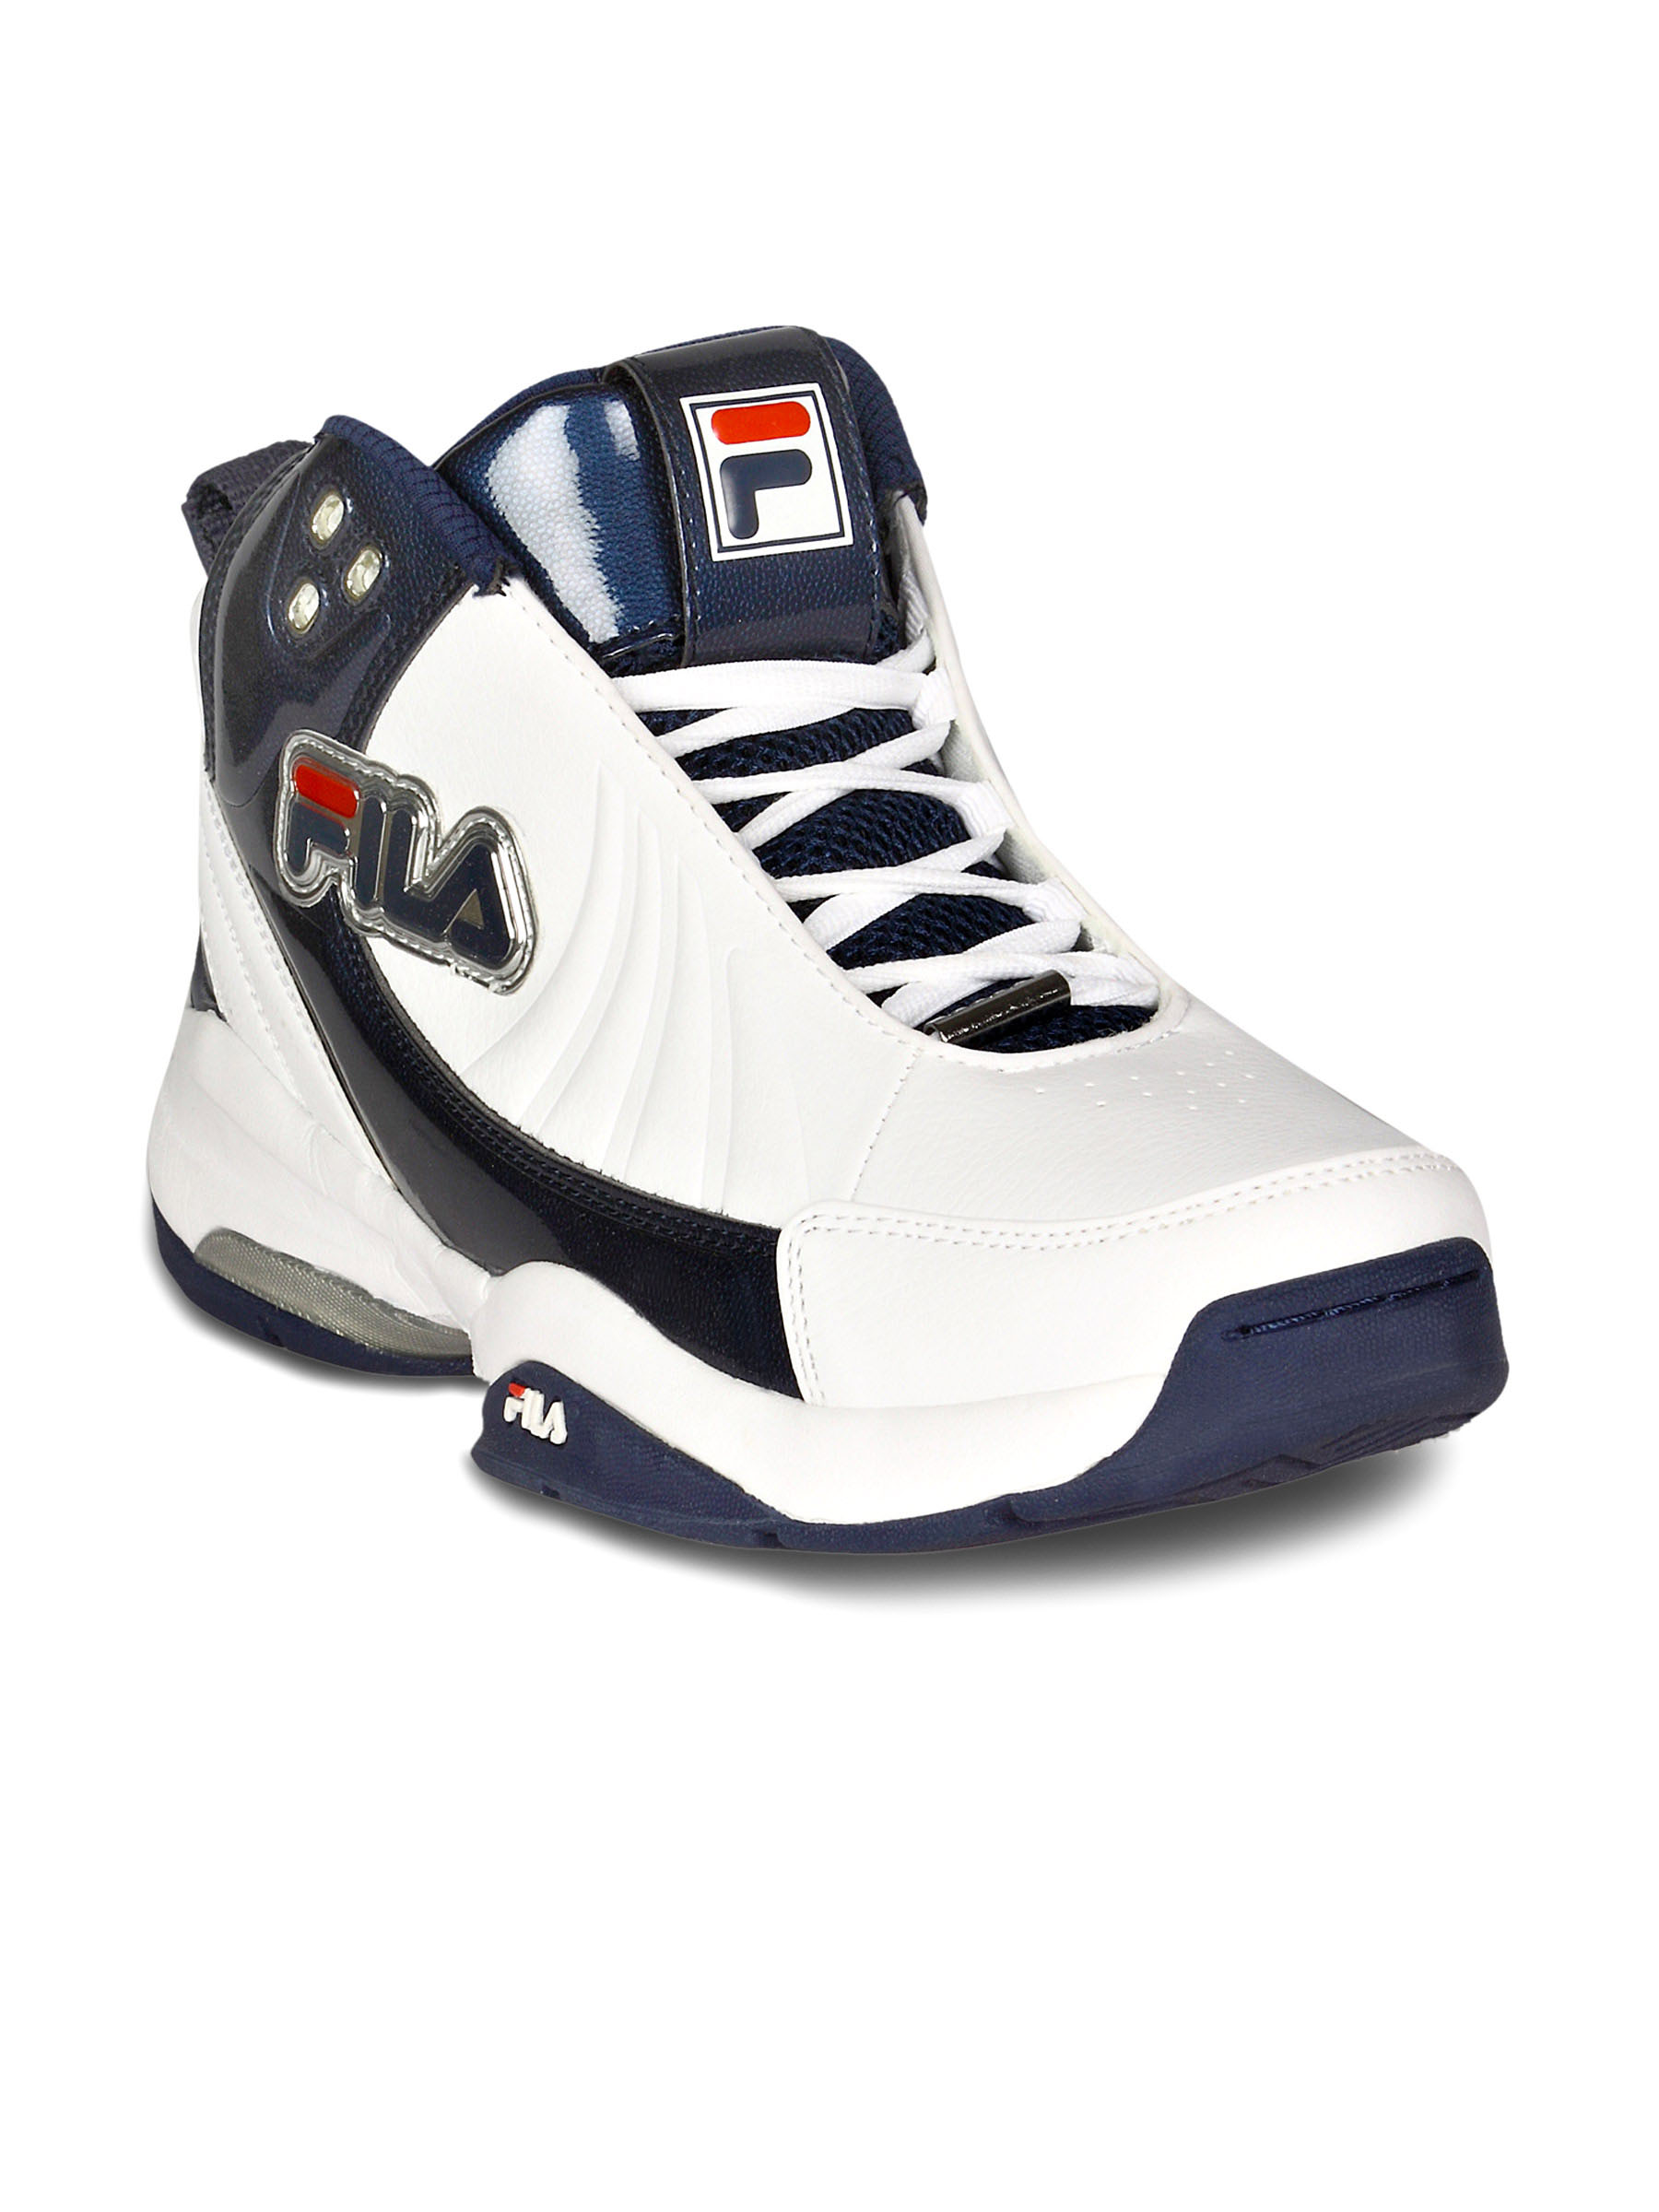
Fila Men's Mythos White Navy Shoe
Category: Footwear / Shoes / Sports Shoes
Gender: Men
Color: White
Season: Summer 2012
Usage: Sports